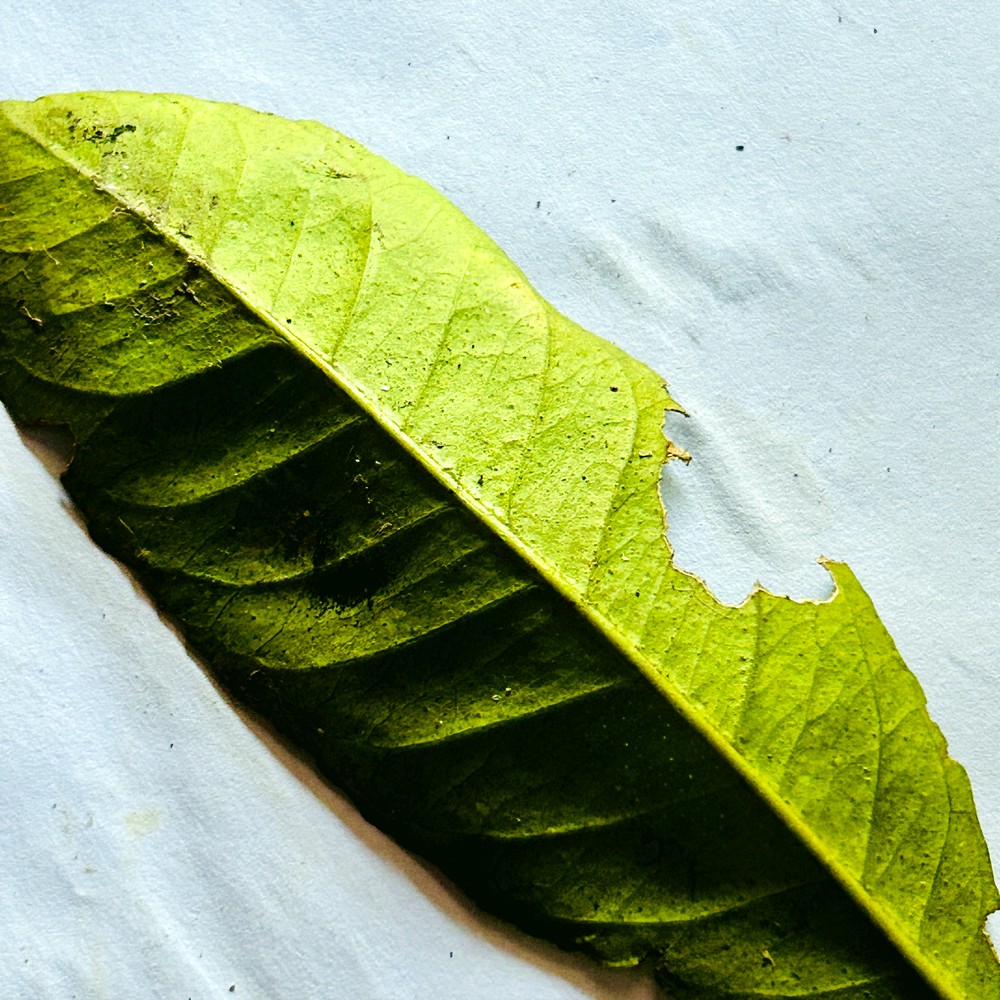
Label: Deficiency Leaf